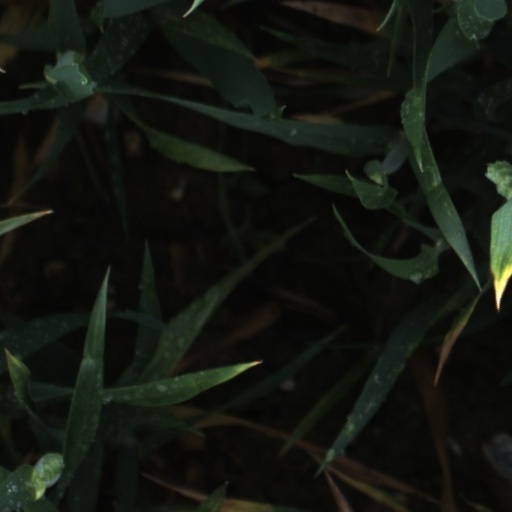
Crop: wheat